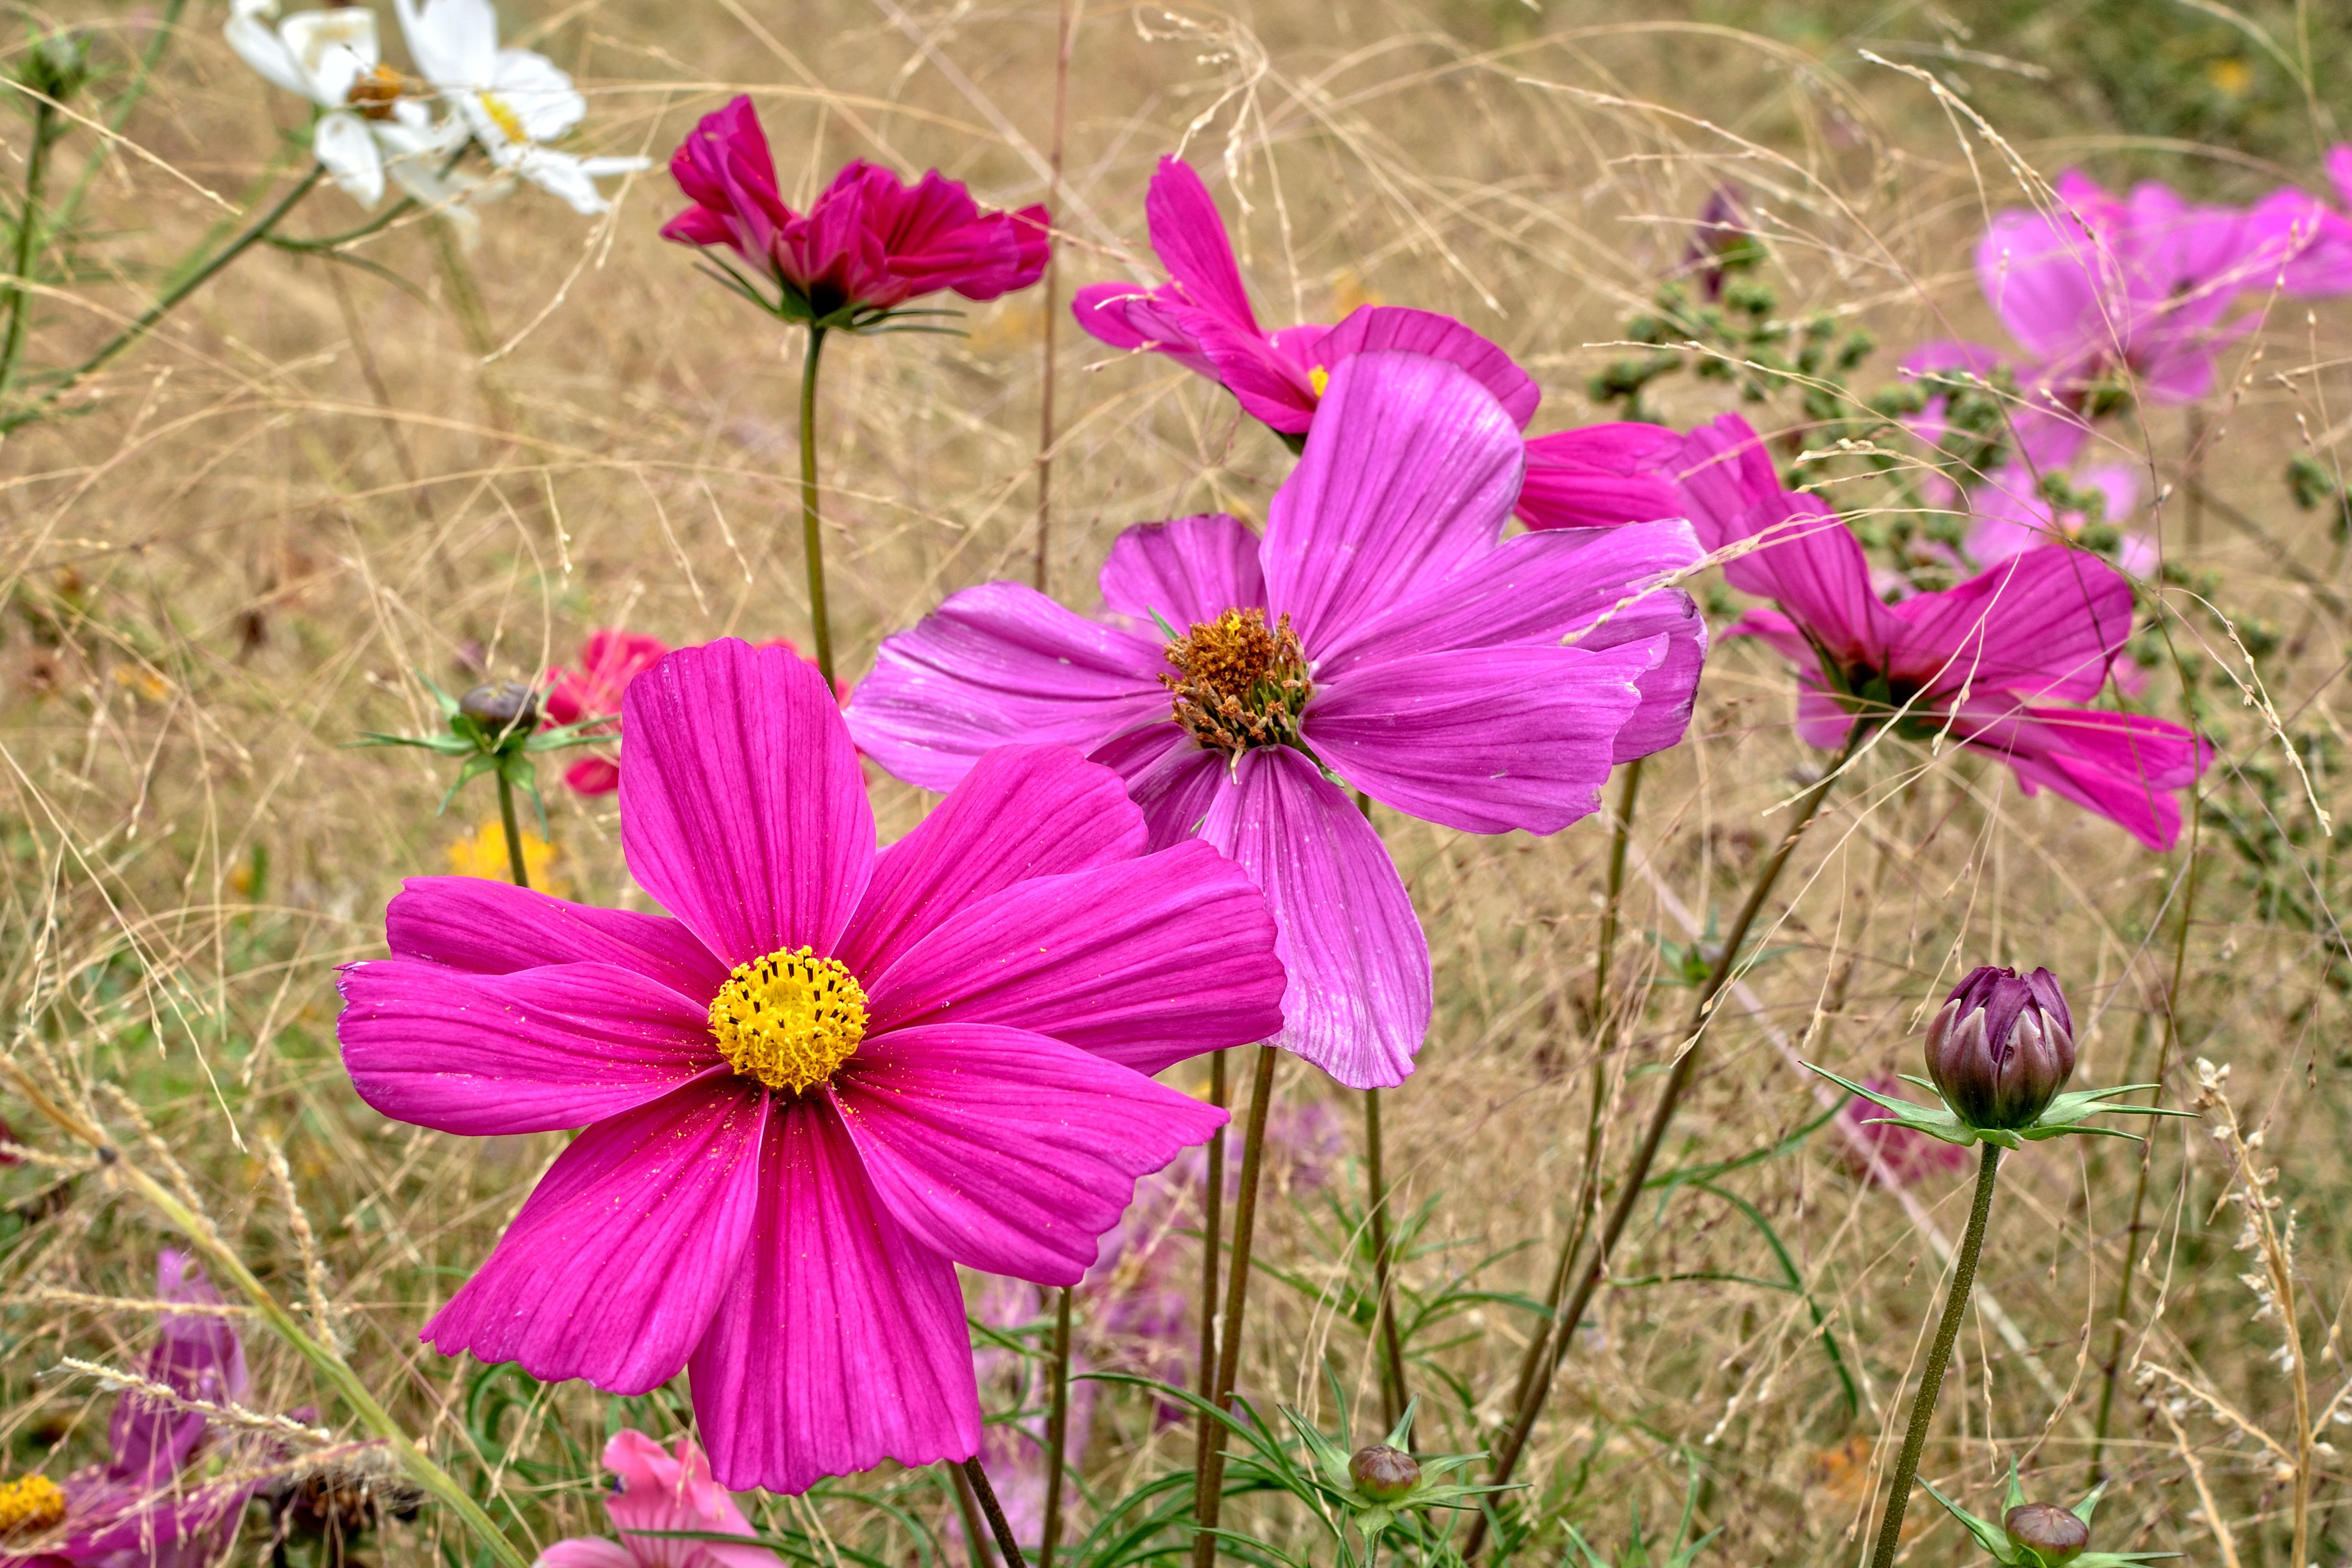
nature, plant, field, meadow, cosmos, flower, petal, bloom, summer, red, color, colorful, garden, pink, flora, wildflower, flowers, flowering plant, daisy family, summer flower, summer plant, annual plant, land plant, garden cosmos